Edward R. Hills House

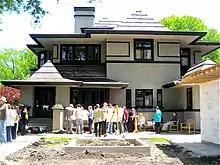
The rear (west) face of the home showing the 2009 yard renovations. Several alterations made by the Hills are also visible.

Following the DeCaros, the house passed through three owners before it was purchased by Mark and Sallie Smylie in 2001. The Smylies hired Von Dreele-Freerksen Construction for restoration and remodeling work of the interior and exterior. On the interior, the modern kitchen and main floor bath were remodeled to match the style of the other ground floor rooms. In the basement level, the floors were lowered to increase ceiling height and stone foundation walls from the 1884 house were re-exposed. Outside, previous owners had installed a wood band below the first floor to match the ledge on the second floor, had capped some of the exterior planters, and had again replaced the cedar roof with asphalt shingles. All of these historically inaccurate modifications were reversed. Additionally, trim and stucco were sampled to reveal the original exterior colors. The determined paint scheme consisted of off-white stucco and wood trim in dark "creosote" brown.